Samuel Coster

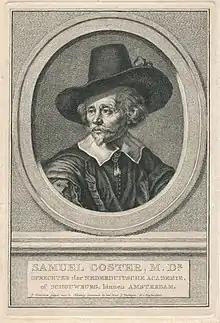
Samuel Coster, 18th century engraving by Jacobus Houbraken

Due to his medical work, that took up much of his time, Coster published little in later years, besides revising and reprinting his earlier works. He remained friendly with the aforenamed Amsterdam literary circles, and so the Academy's objectives were finally realised in 1632 and 1637, with the foundation of the Athenaeum Illustre and the new Theater – not founded by Coster himself, but by a younger generation realizing his aims.